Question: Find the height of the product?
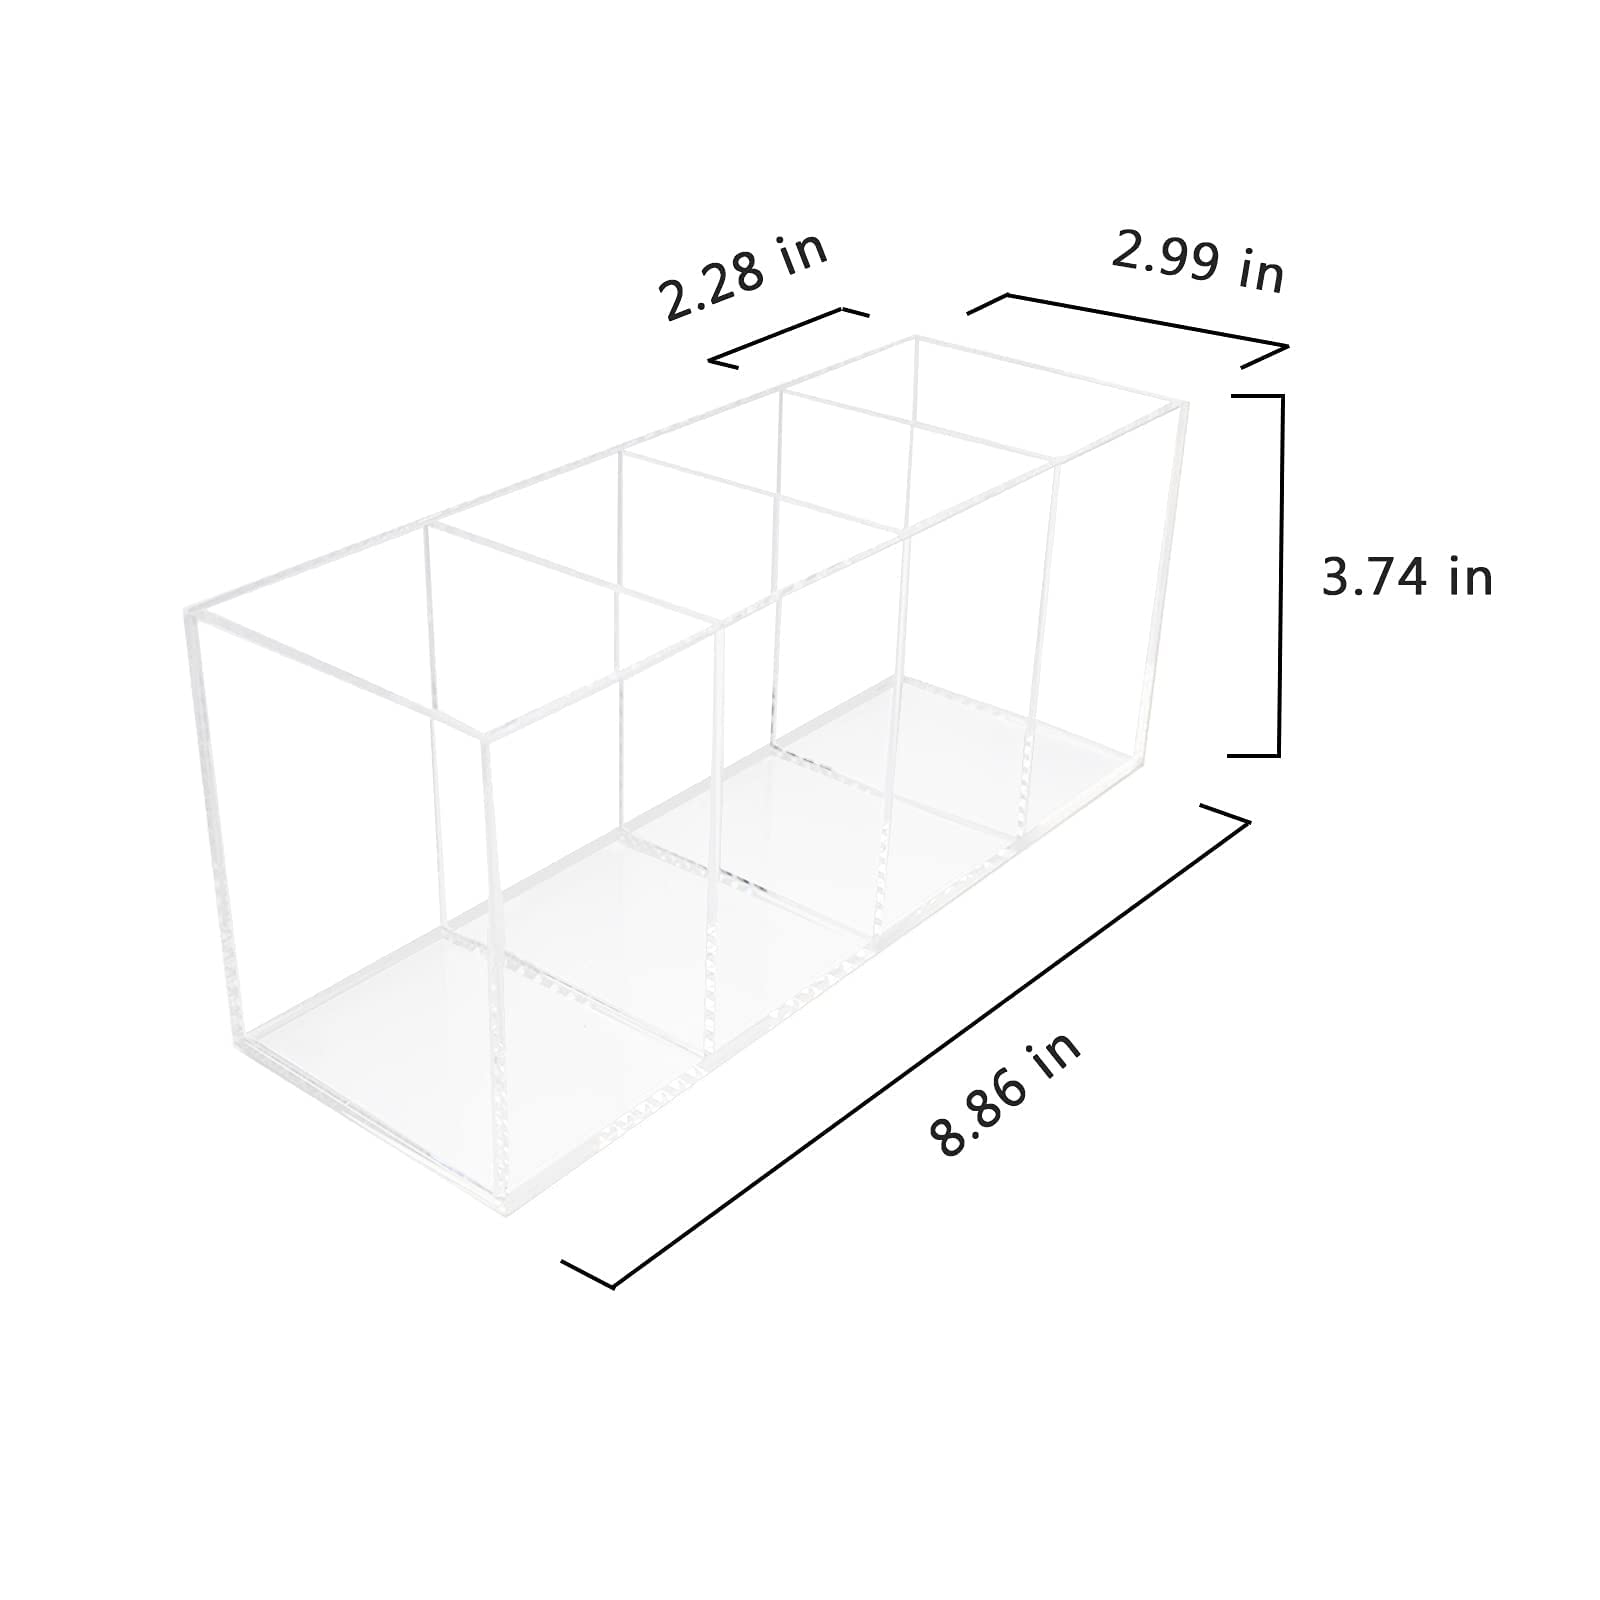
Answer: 3.74 inch